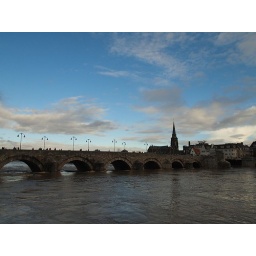
bridge over the river maas